Kristianstad

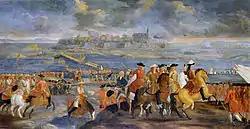
Short-lived Danish capture of Kristianstad during the Scanian War (1676), painting by Claus Møinichen.

Sweden's lowest point, at 2.41 meters below mean sea level, is located in Kristianstad. Because of this, parts of the city have to be protected from flooding by a system of levees and water pumps. To expand the city, large areas of low-lying wetlands have had to be walled in, especially to the east. To prevent future flooding of the city center, the existing levees are in the process of being reinforced and new levees against both Helge å and Hammarsjön are under construction. An extensive system of ponds and dams is also under construction. The threat of flooding became substantial during late winter 2002, when the greater part of the public park Tivoliparken was under water. However, the wetlands around the city are starting to be regarded more as an asset, not least thanks to the creation of Kristianstads Vattenrike Biosphere Reserve. Today the Vattenriket is a Unesco biosphere reserve.